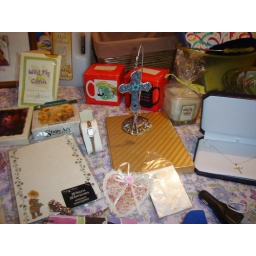
Paula got me this pretty cross. It has blue stones in it. - 05-23-08